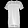
Label: Dress